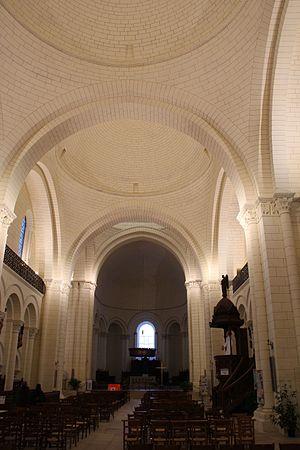
Vue de la Cathédrale Saint-Pierre d'Angoulême durant le Festival International de la Bande Dessinée d'Angoulême 2013. This file was uploaded with Commonist.